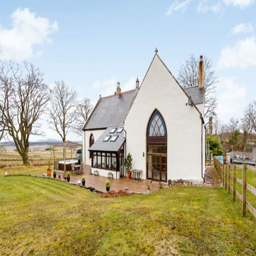
the exterior of the church